George A. Hardin

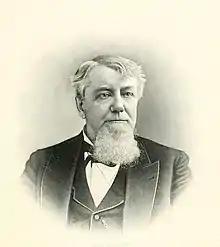
Hardin, 1893

George Anson Hardin (August 17, 1832 – April 16, 1901) was an American lawyer and politician from New York.